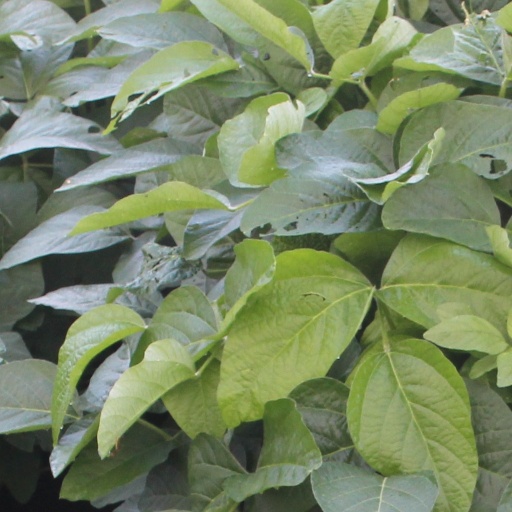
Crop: soybean